Manuel Guillermo Pinto

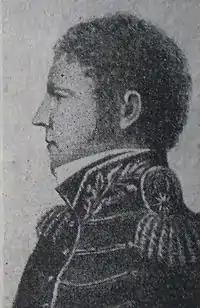
Manuel Pinto

Manuel Guillermo Pinto (1783 – June 28, 1853) was an Argentine general and lawmaker.